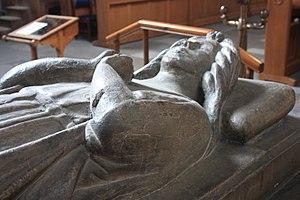
Marjorie Bruce ou Marjorie de Brus était la fille aînée de Robert Bruce, Comte de Carrick et futur roi d'Écosse et d'Isabelle de Mar. Le mariage de Marjorie avec Walter, grand sénéchal d'Écosse, a conféré la couronne d'Écosse à la Maison Stuart. Son fils Robert fut le premier monarque Stewart, francisé plus tard en Stuart.